Rebecca Romijn

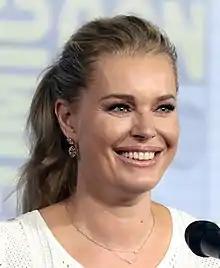
Romijn in 2019

Rebecca Alie O'Connell (formerly Romijn-Stamos; born November 6, 1972) is an American actress and former model. She is known for her role as Mystique in the original trilogy (2000–2006) of the "X-Men" film series, as Joan from "The Punisher" (2004) (both based on Marvel Comics), the dual roles of Laure Ash and Lily Watts in "Femme Fatale" (2002), and Una Chin-Riley on "" (2019) and "" (2022present). She has also had a recurring role as Alexis Meade on the ABC television series "Ugly Betty". Her other major roles include Eve Baird on the TNT series "The Librarians", voicing Lois Lane in the DC Animated Movie Universe, and as the host of the reality competition show "Skin Wars".